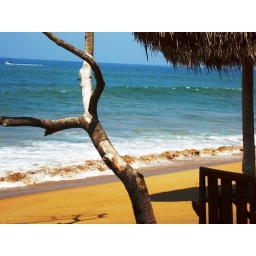
The beach close by my house